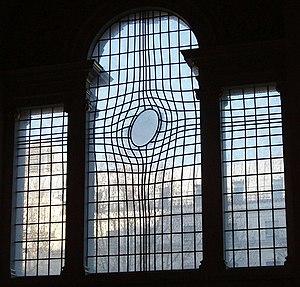
Shirazeh Houshiary, née à Chiraz le 15 janvier 1955, est une peintre et sculptrice iranienne, imprégnée de mystique soufie.